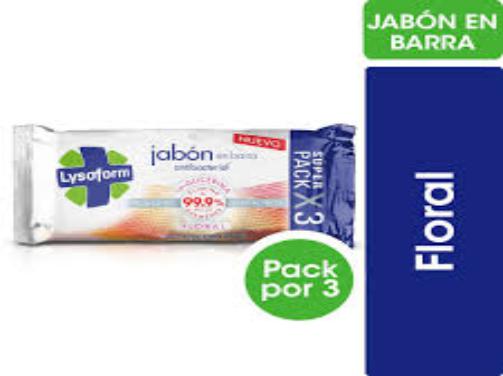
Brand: lysoform
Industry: Necessities